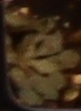
Label: Horseweed